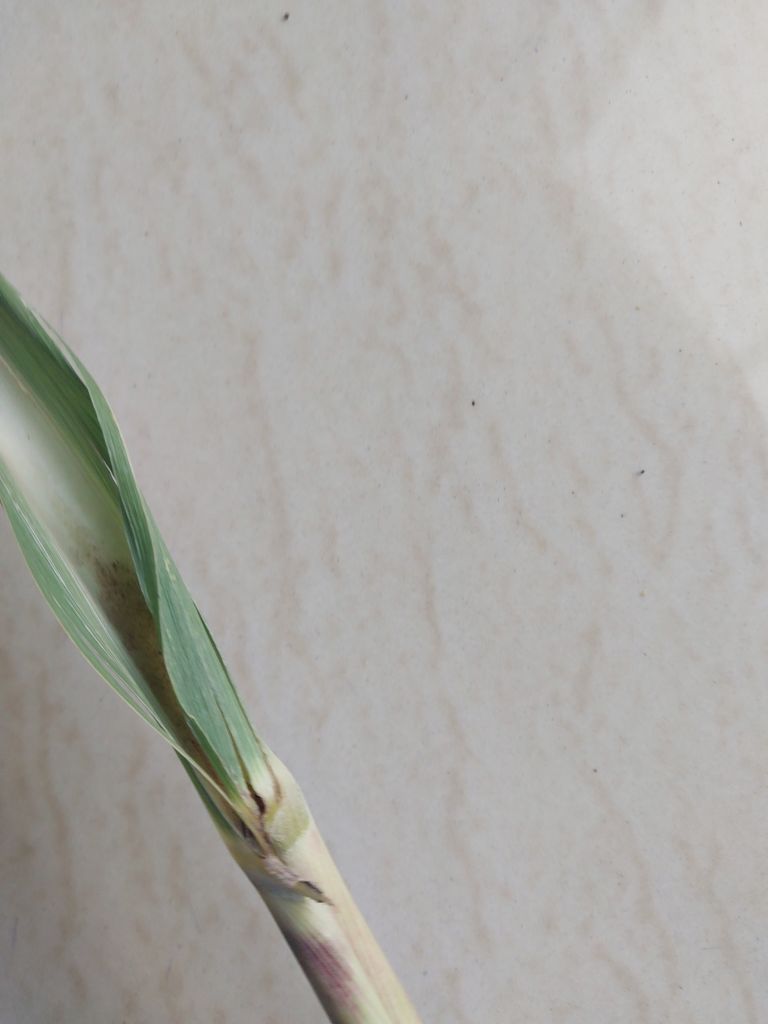
Label: Smut